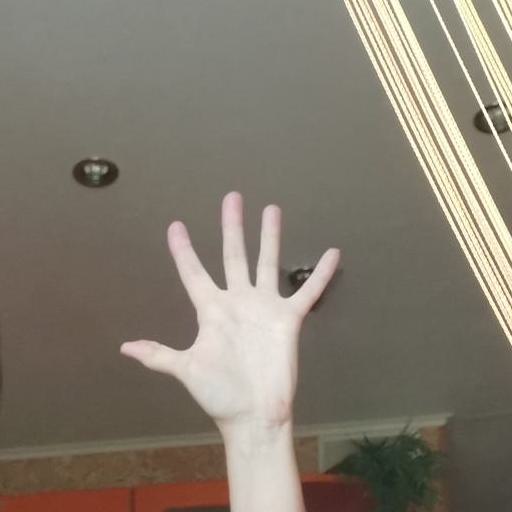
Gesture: palm